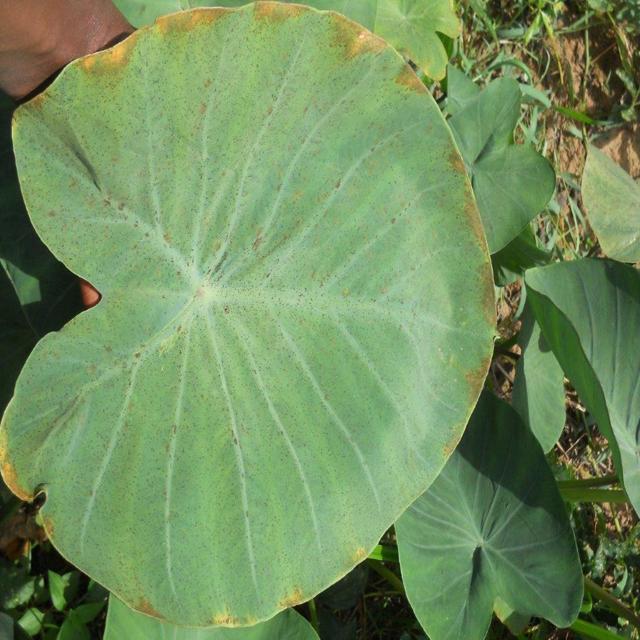
Label: Early_Blight